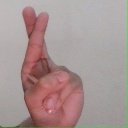
अक्षर: र